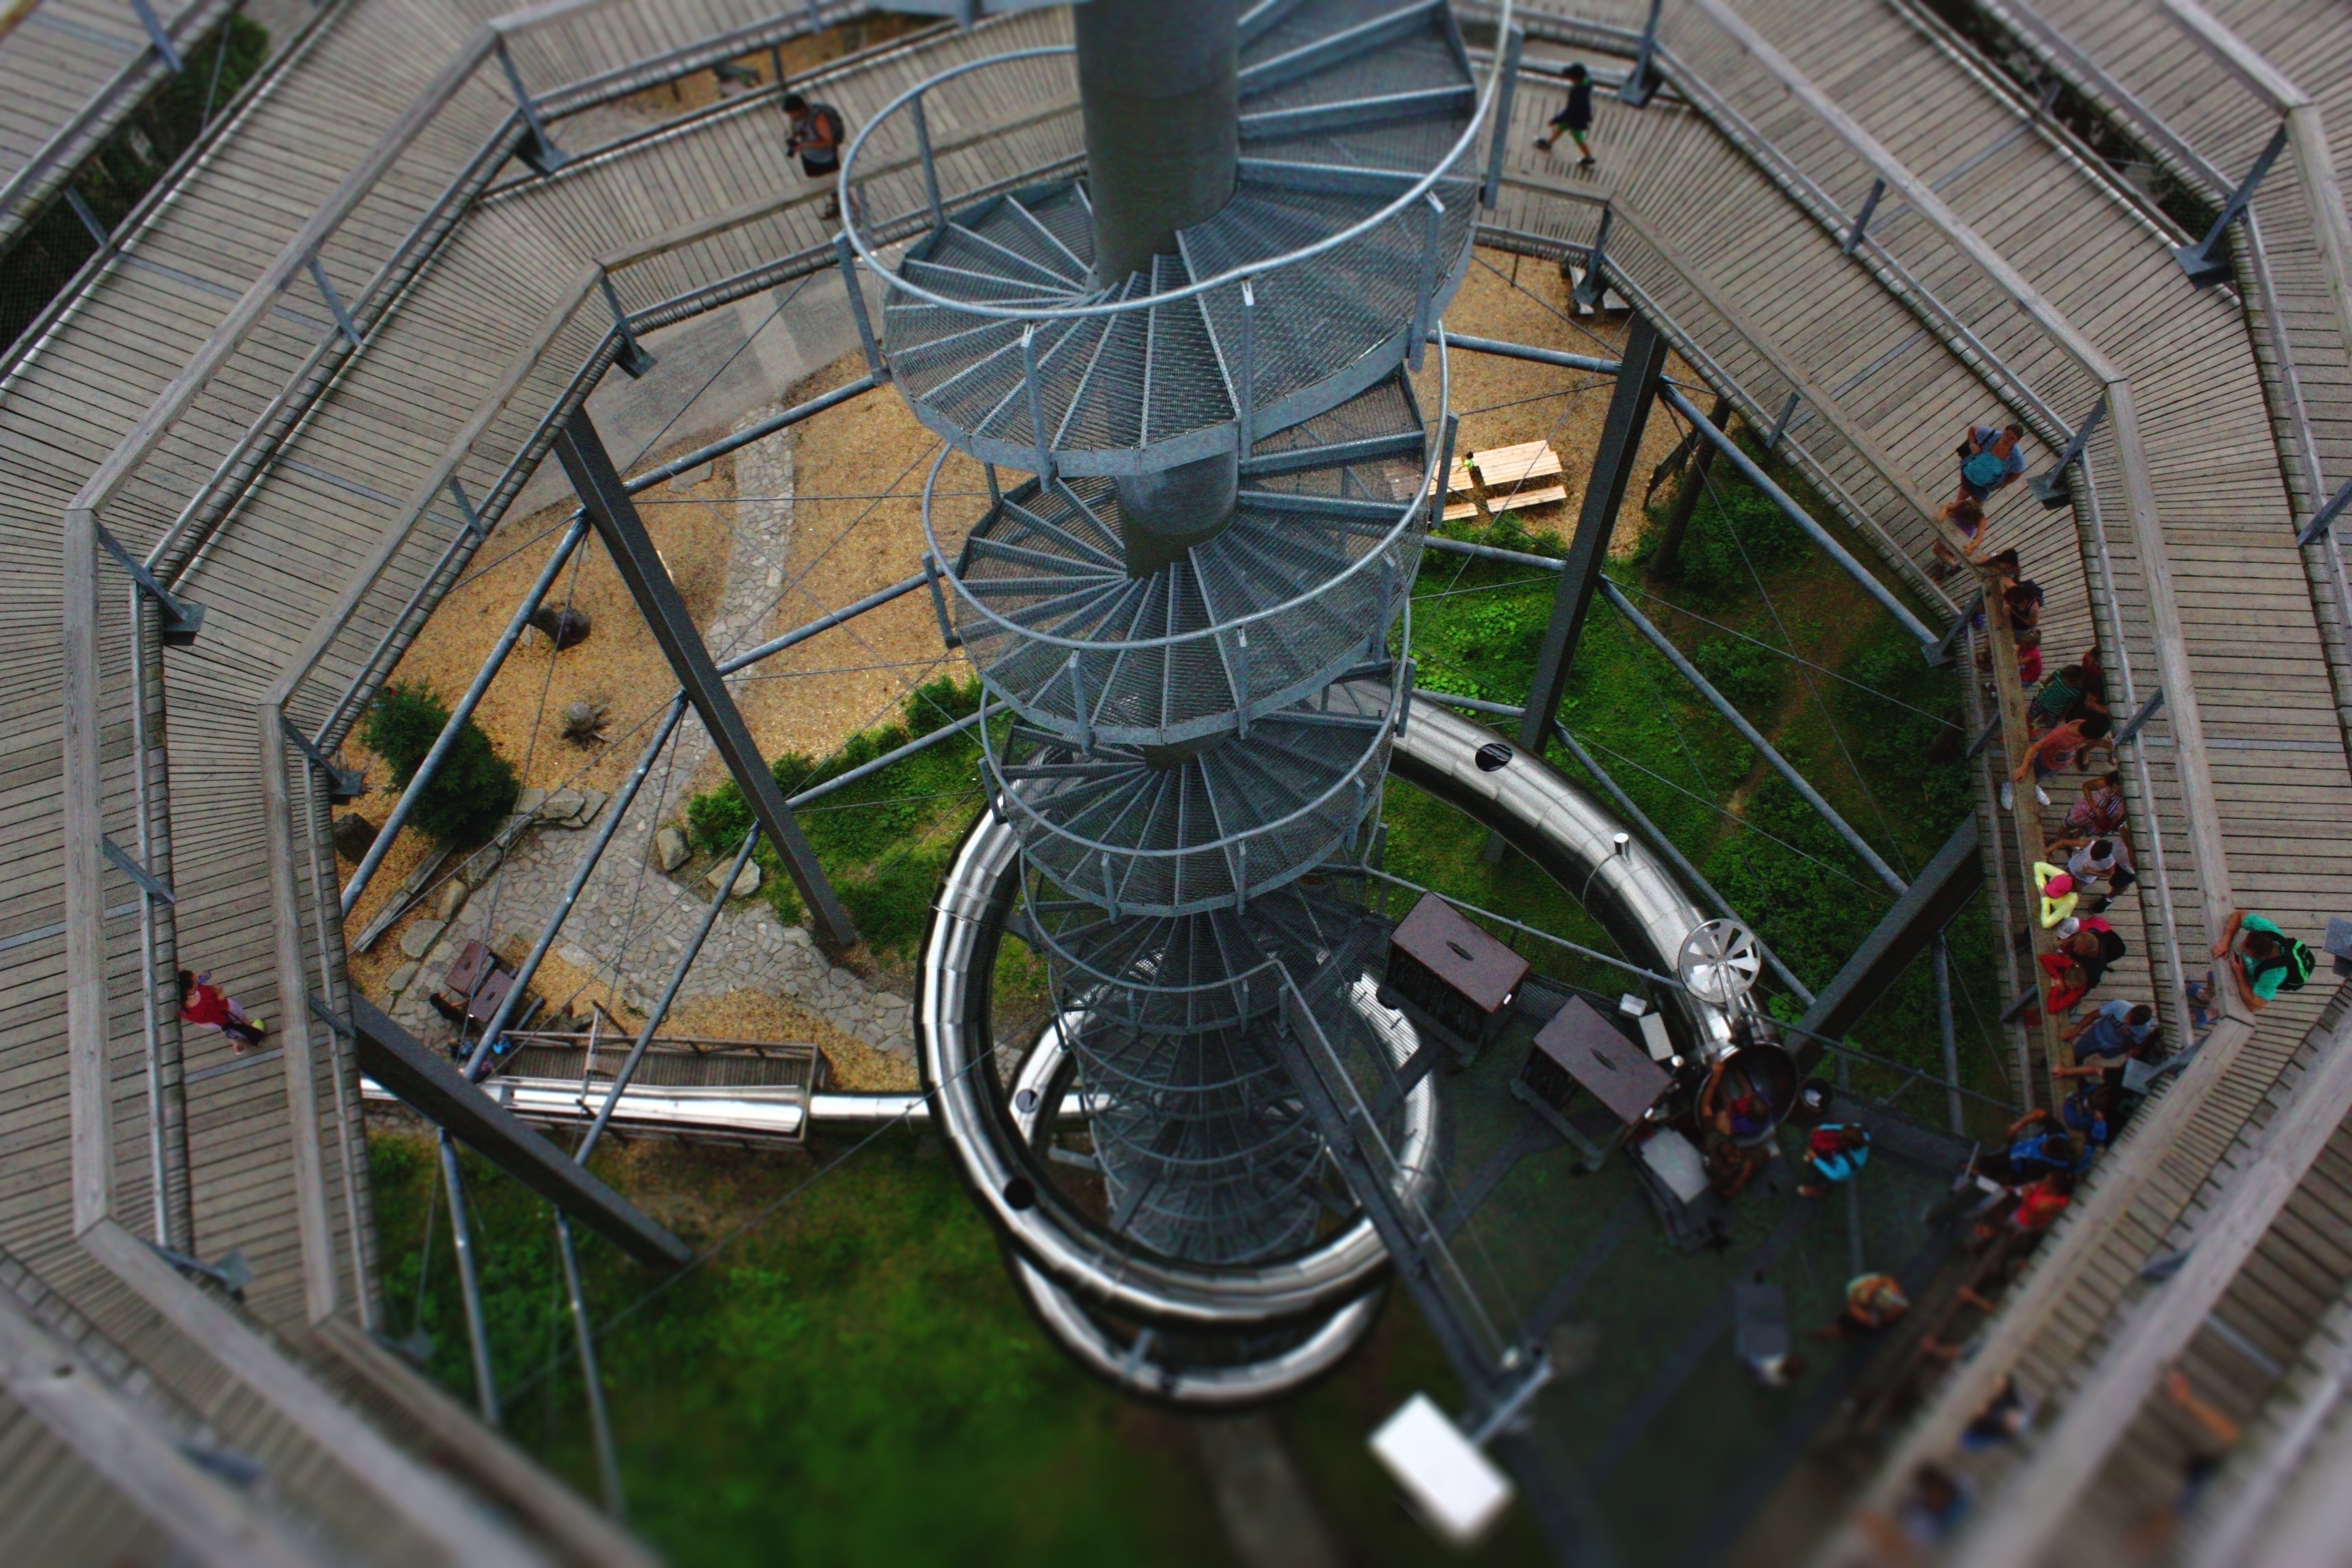
landscape, forest, structure, trail, skyscraper, lookout, national park, stadium, aerial photography, umava, between the trees, lipno, the wooden lookout tower, urban area, sport venue